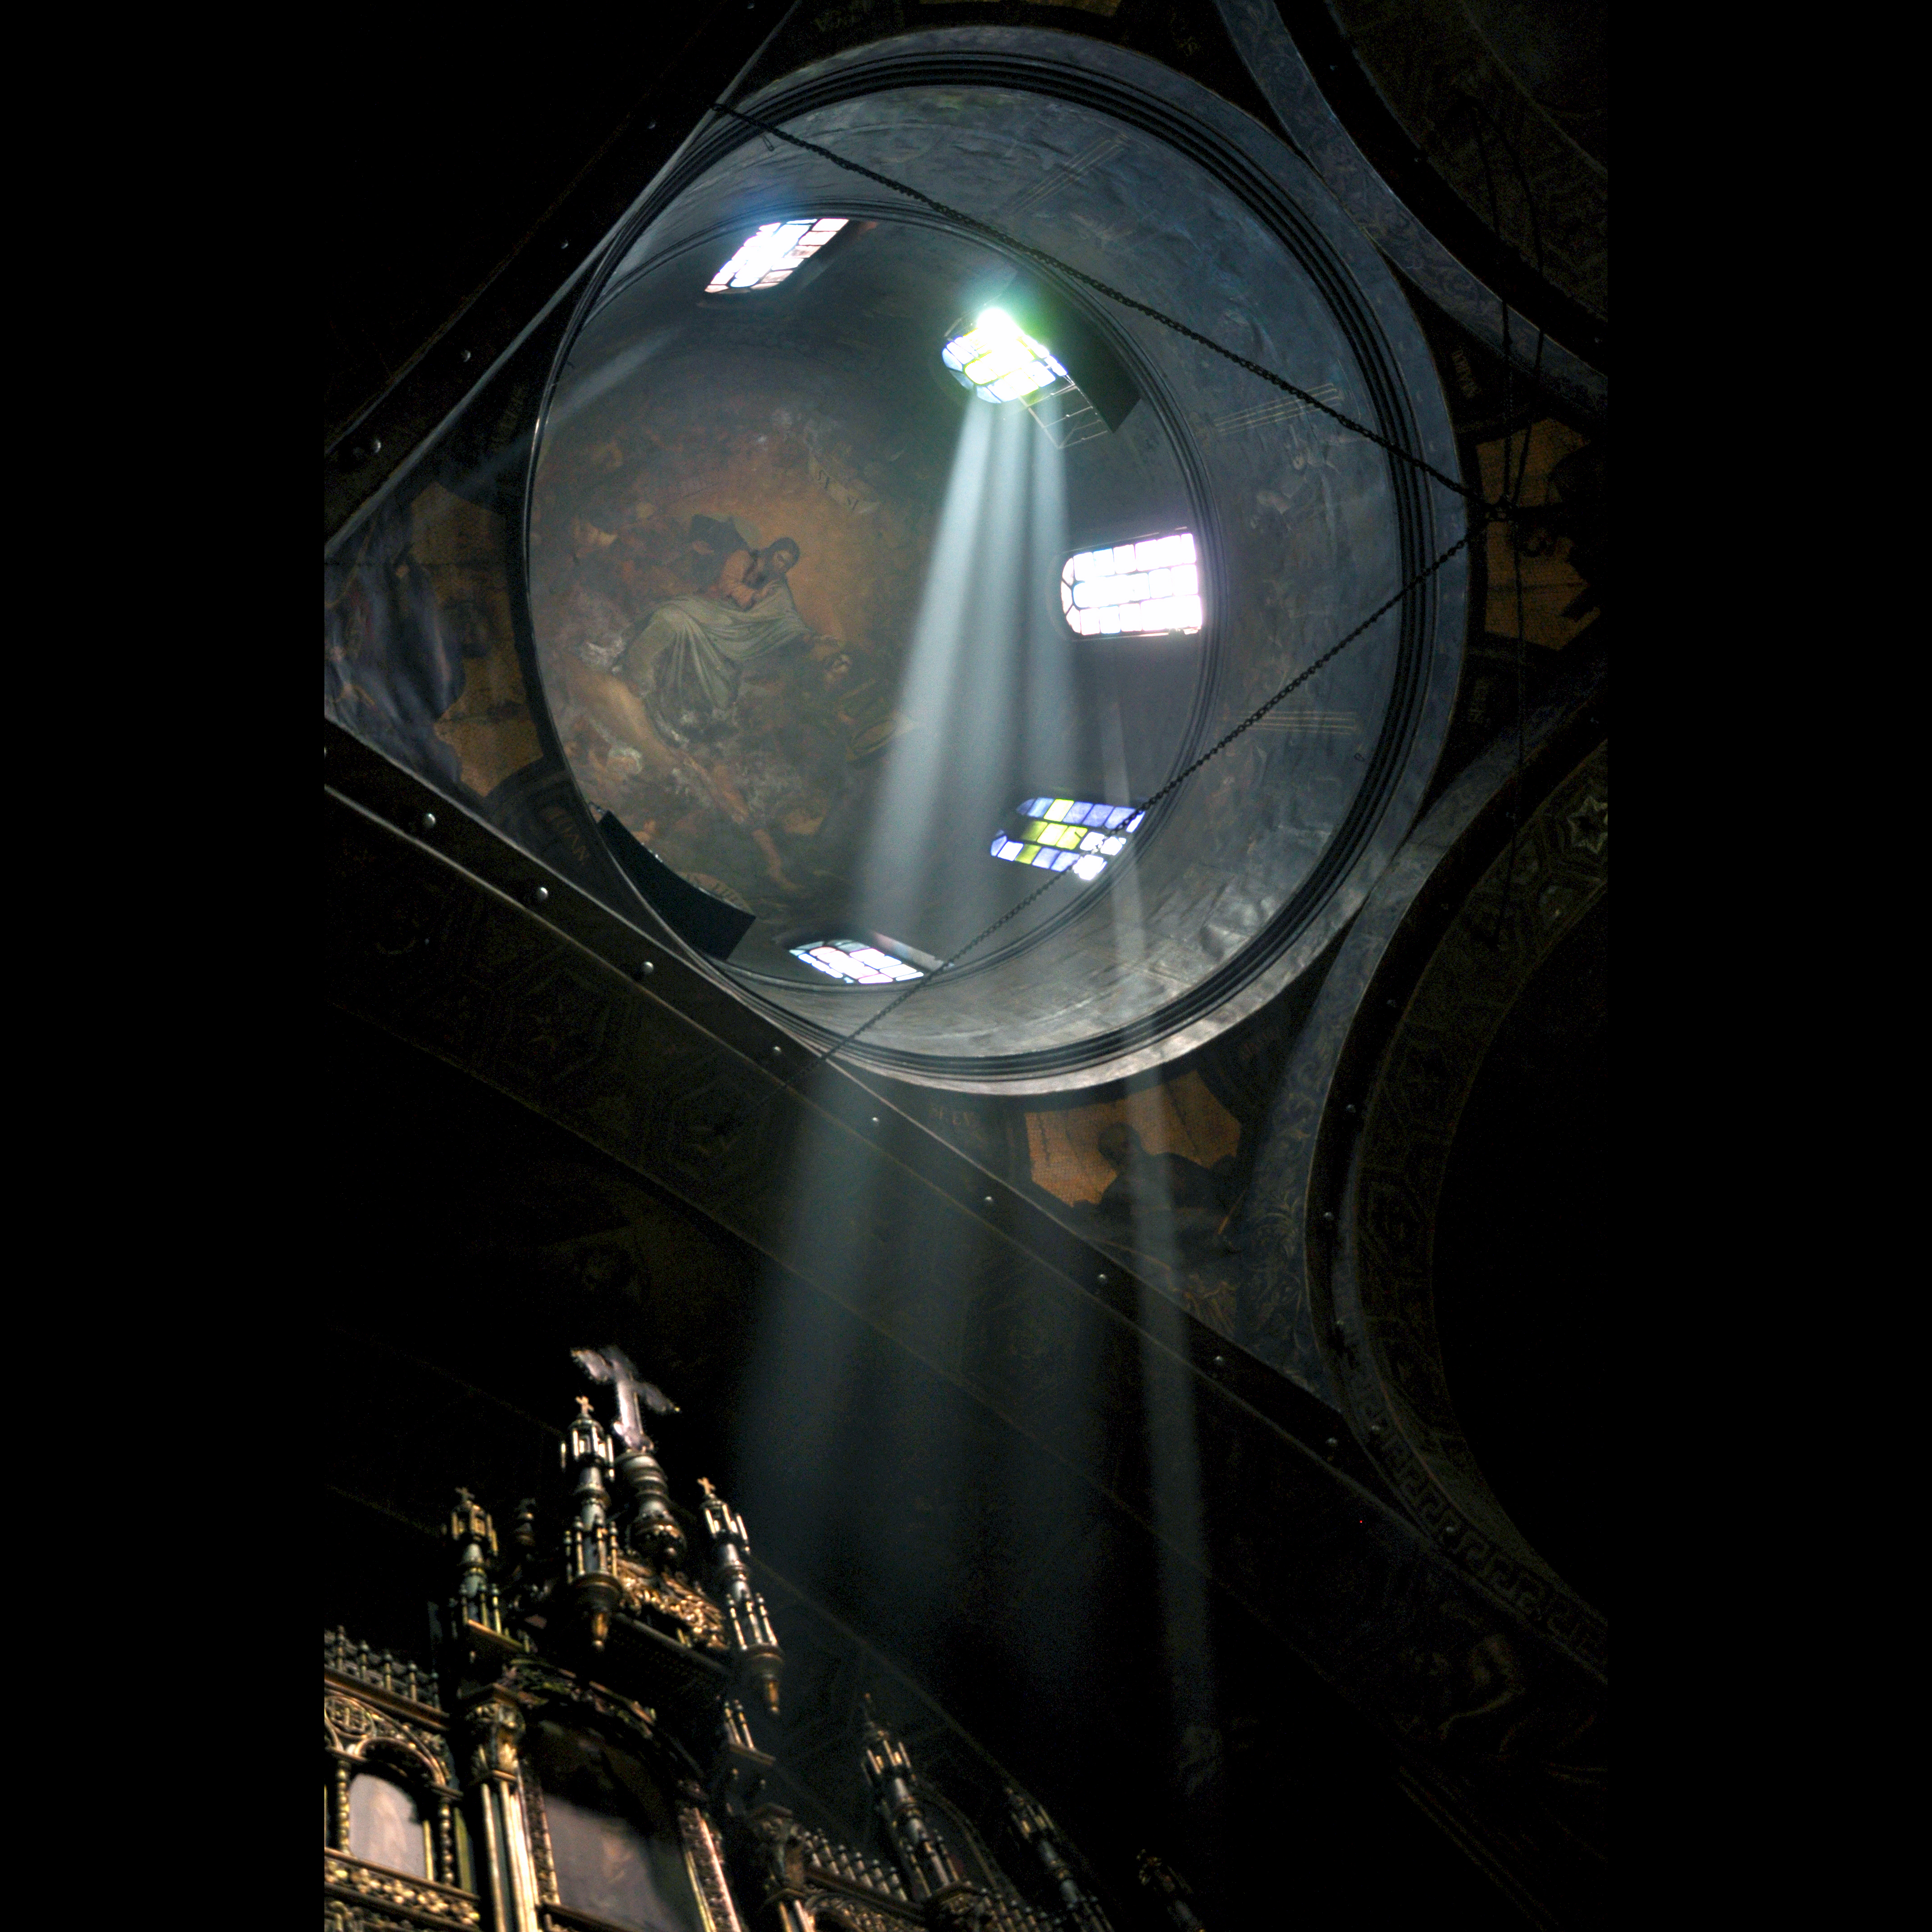
light, architecture, night, photography, window, photo, reflection, darkness, church, lighting, photos, de, friends, symmetry, fotografie, orthodox, private, shape, romania, bucharest, screenshot, biserica, arhitectura, orthodoxy, romanian, ortodox, bucuresti, lmibiima19241, computer wallpaper